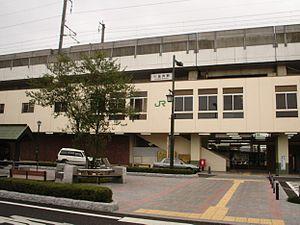
Shimotsuke est une ville de la préfecture de Tochigi au Japon.